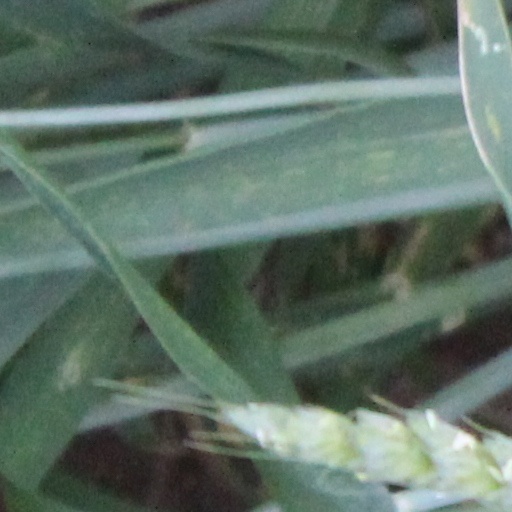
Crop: wheat